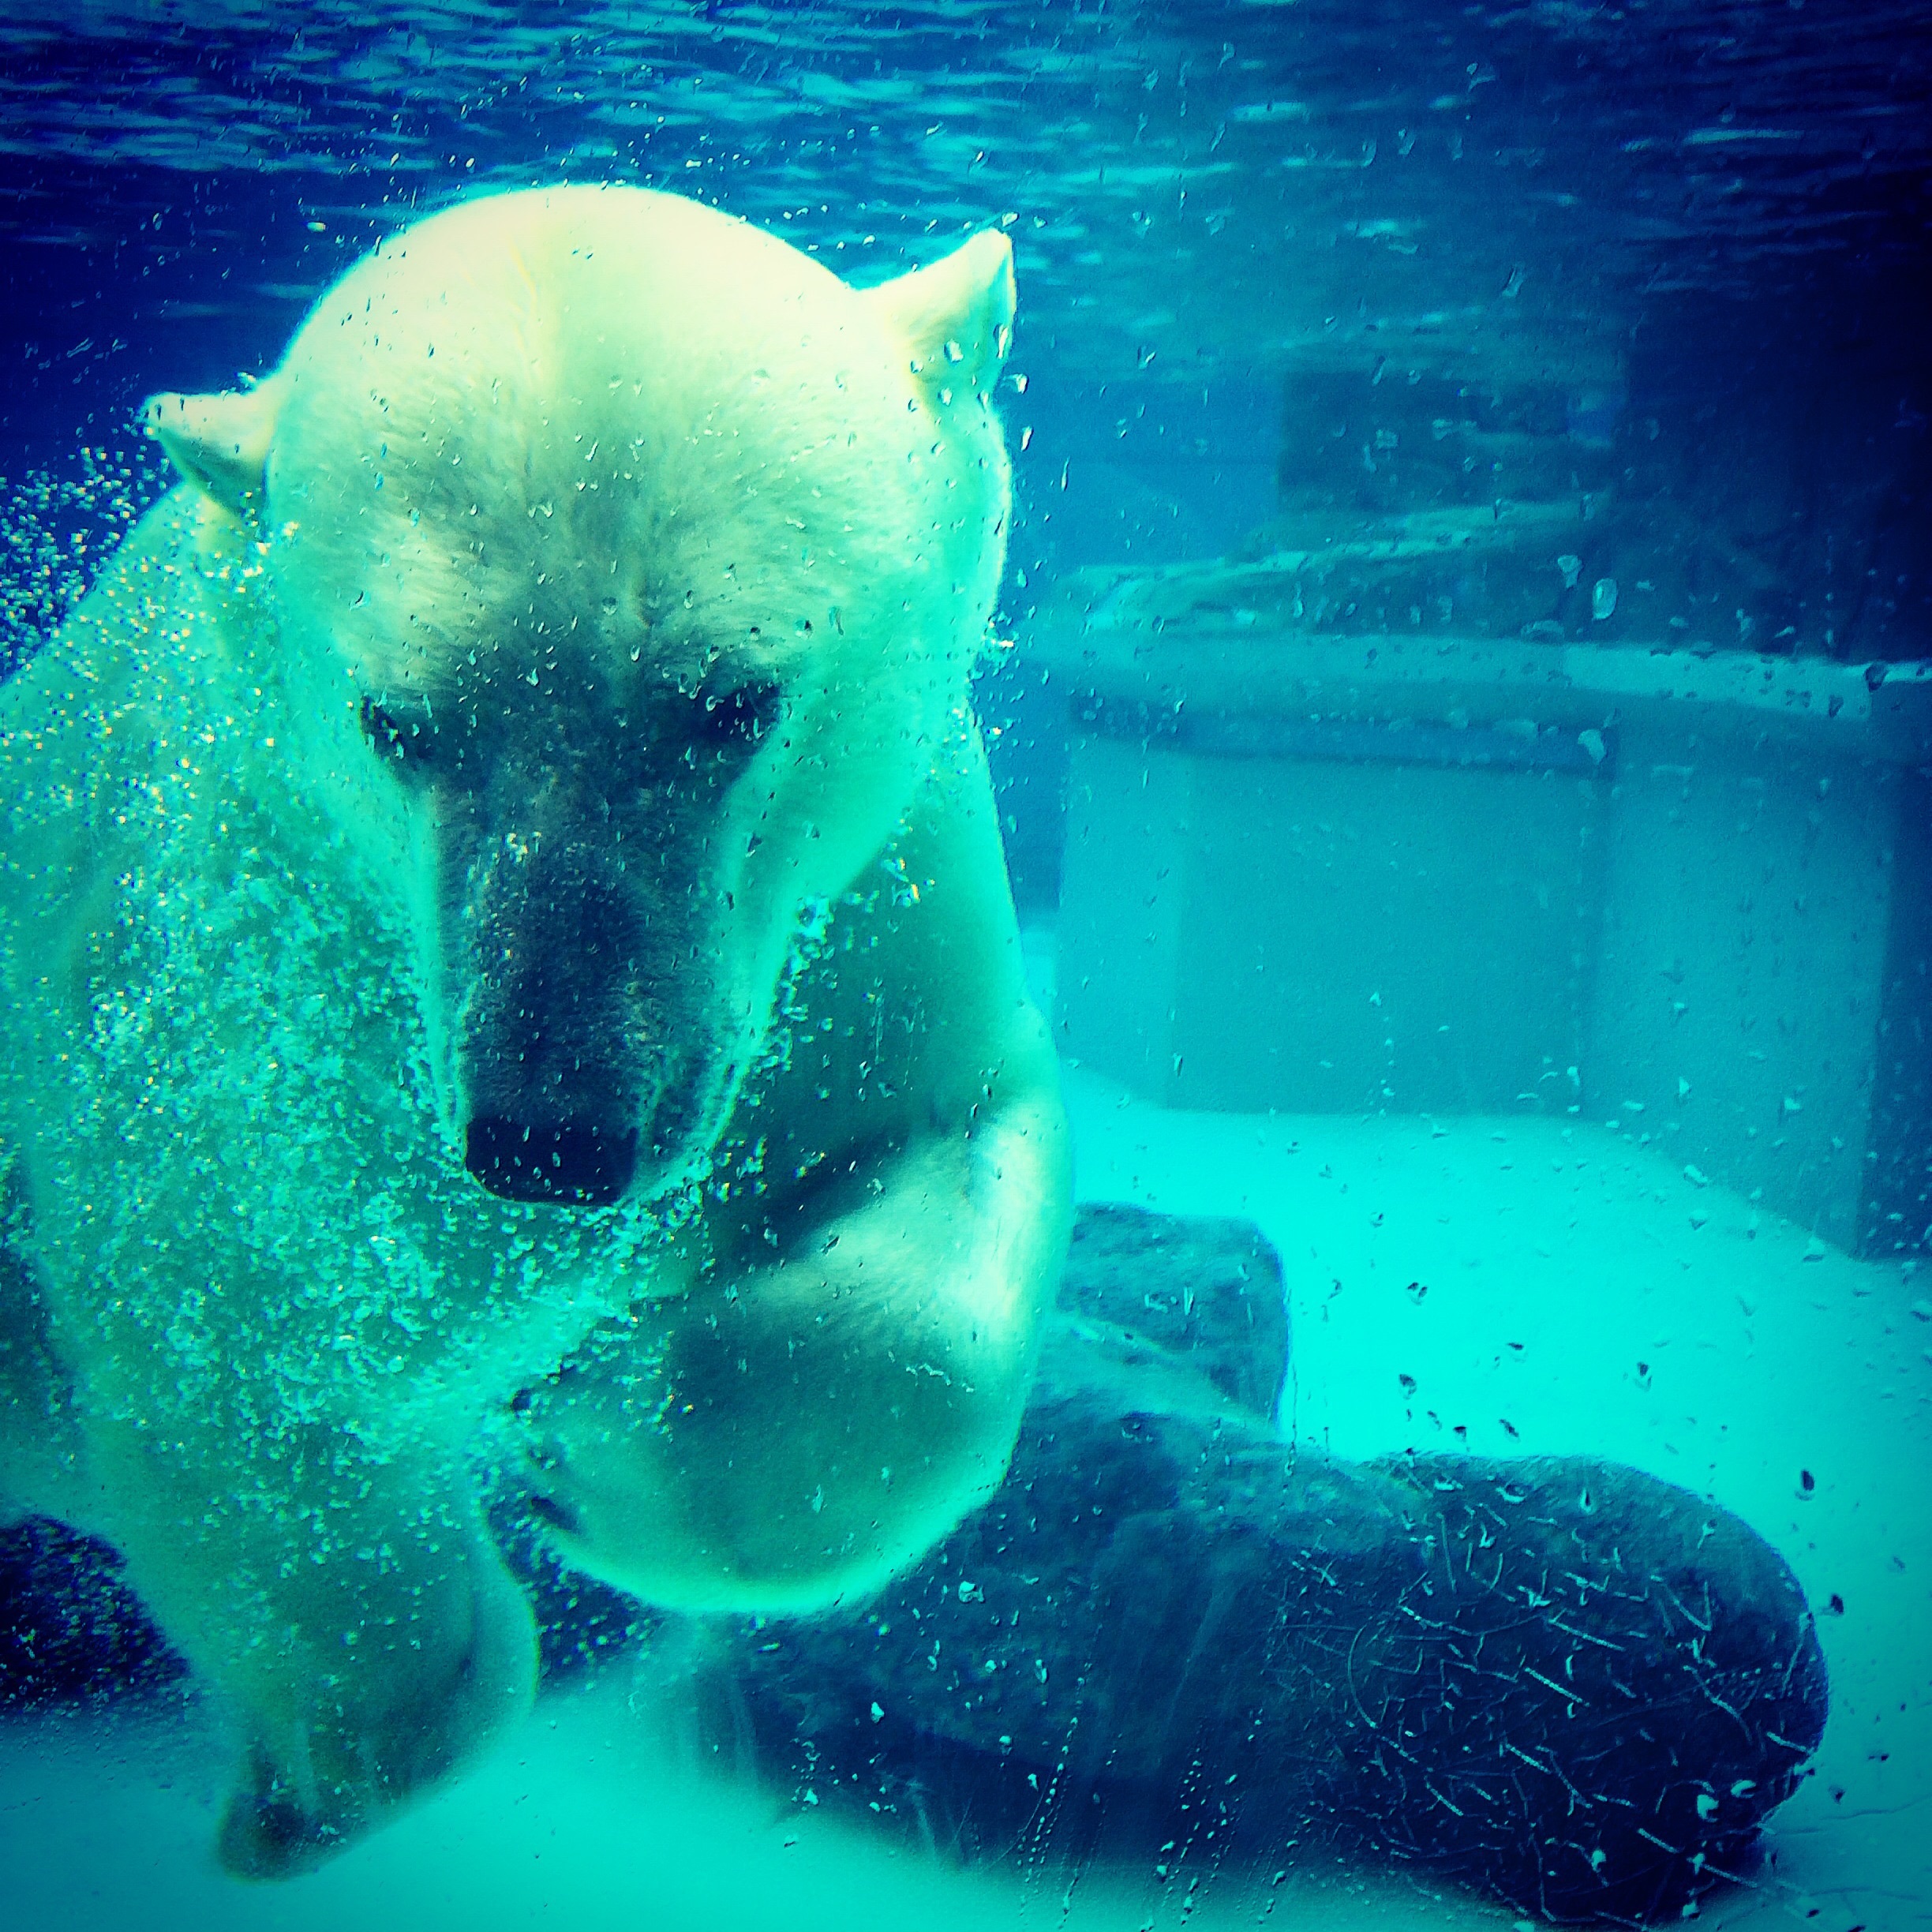
bear, underwater, zoo, biology, mammal, blue, polar bear, animals, vertebrate, marine biology, lincoln park